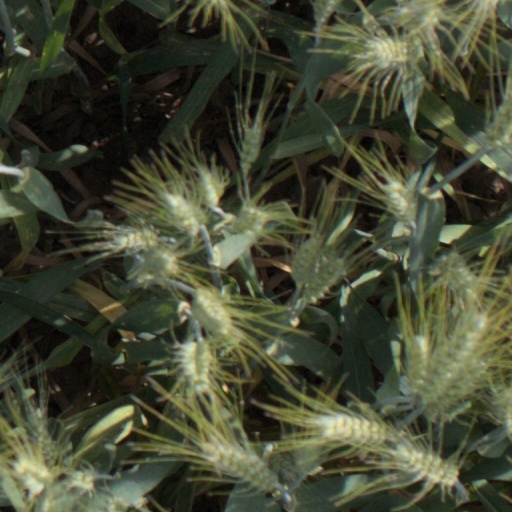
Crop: wheat